Bijan (designer)

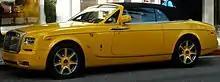
Bijan's custom Rolls-Royce Phantom Drophead Coupé, commissioned shortly before his death

Bijan was married twice. His first wife of eighteen years was Sigi Pakzad a Swiss-German whom he met while living in Europe in the 1960s; they had one daughter, Daniela Pakzad. His second wife was Irish-Japanese interior designer and model Tracy Hayakawa; they married in 1986 and divorced in 1995. They had two children together: Alexandra and Nicolas.